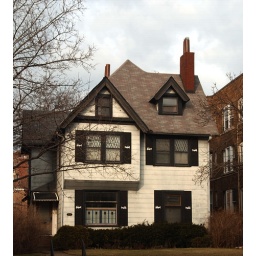
house near lake michigan